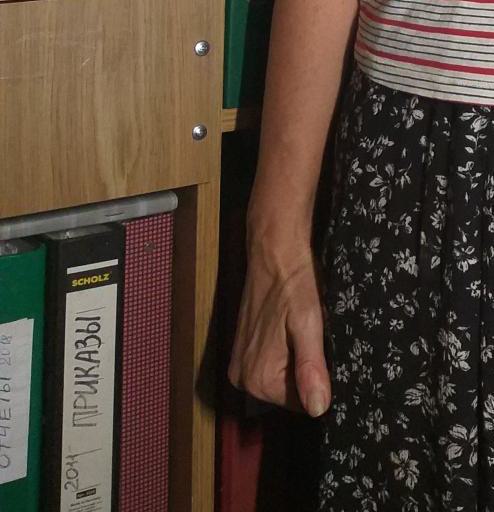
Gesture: no_gesture